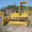
Label: tractor